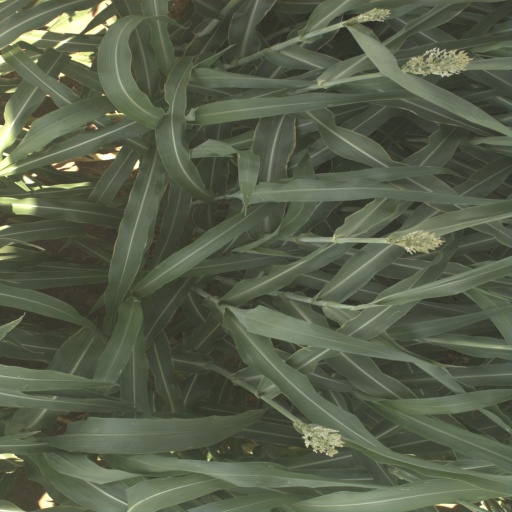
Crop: sorghum